Rose Hanbury

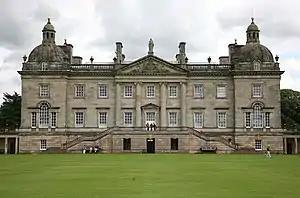
Houghton Hall

On 24 June 2009, Hanbury married the 7th Marquess of Cholmondeley at Chelsea Town Hall, their engagement having been announced two days earlier; the day before the wedding it was announced that she was expecting twins.